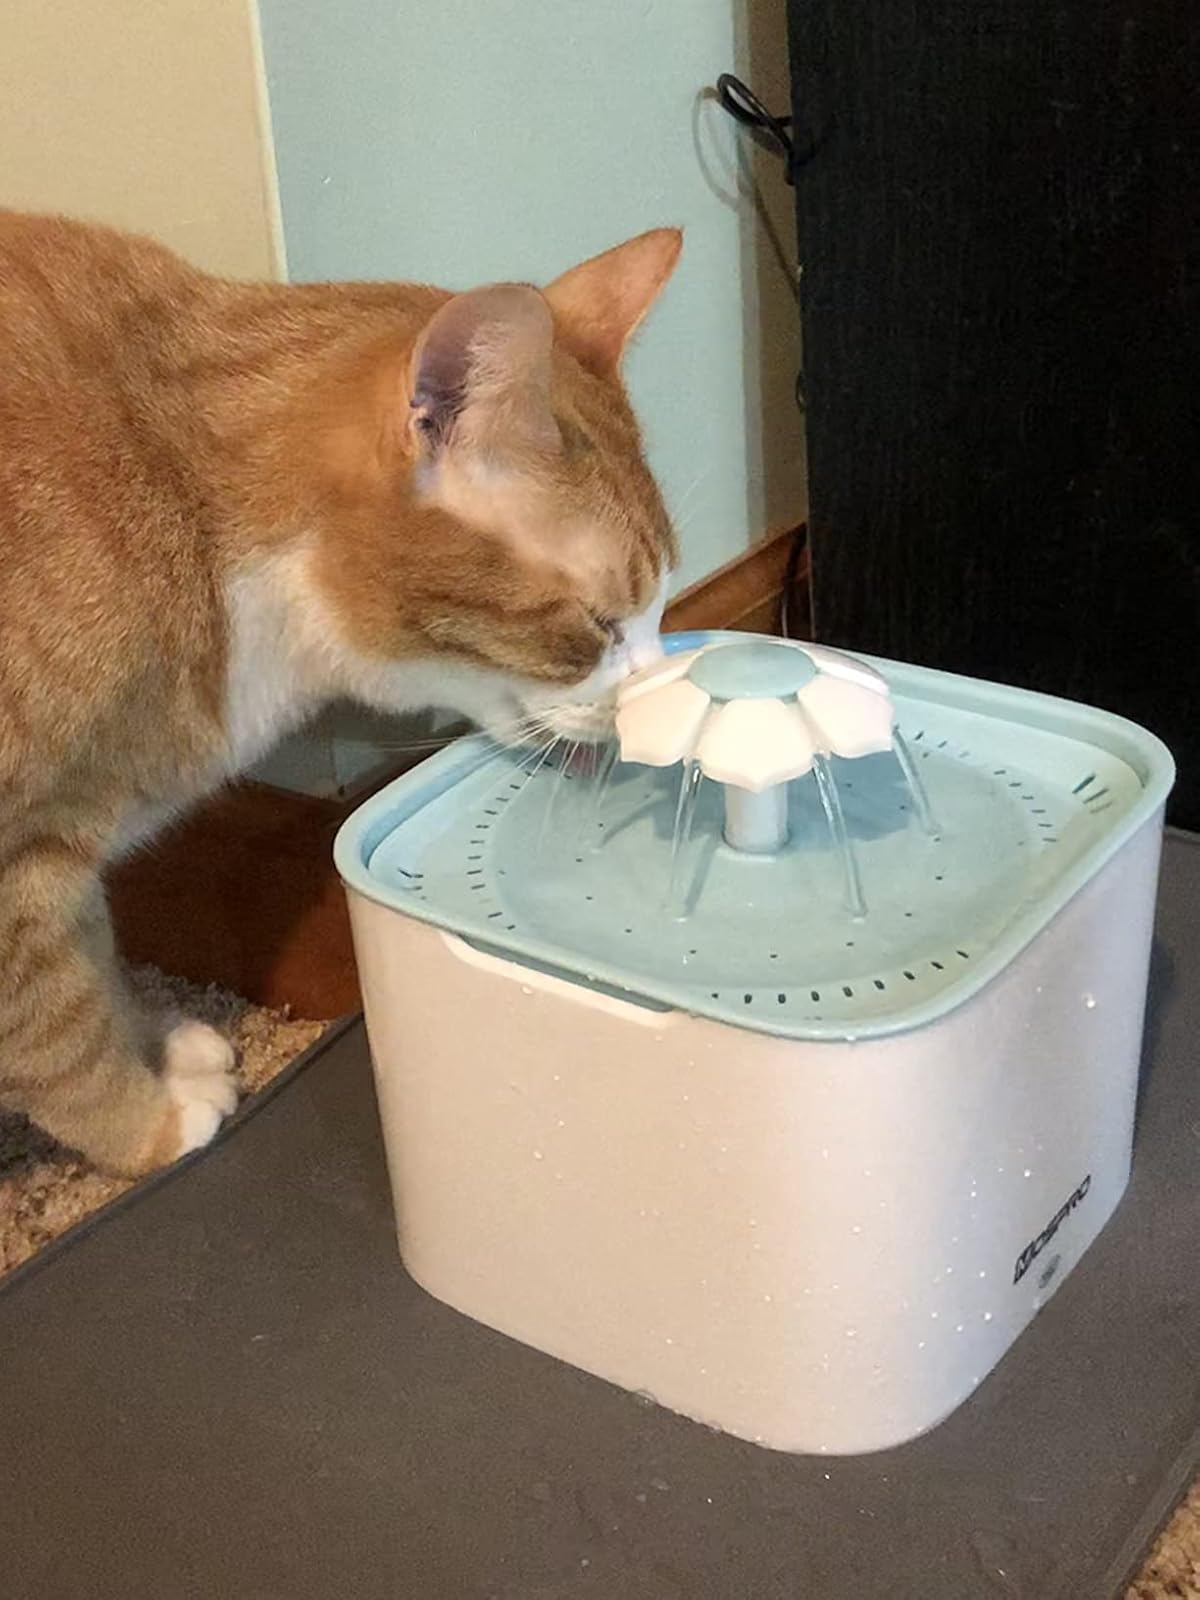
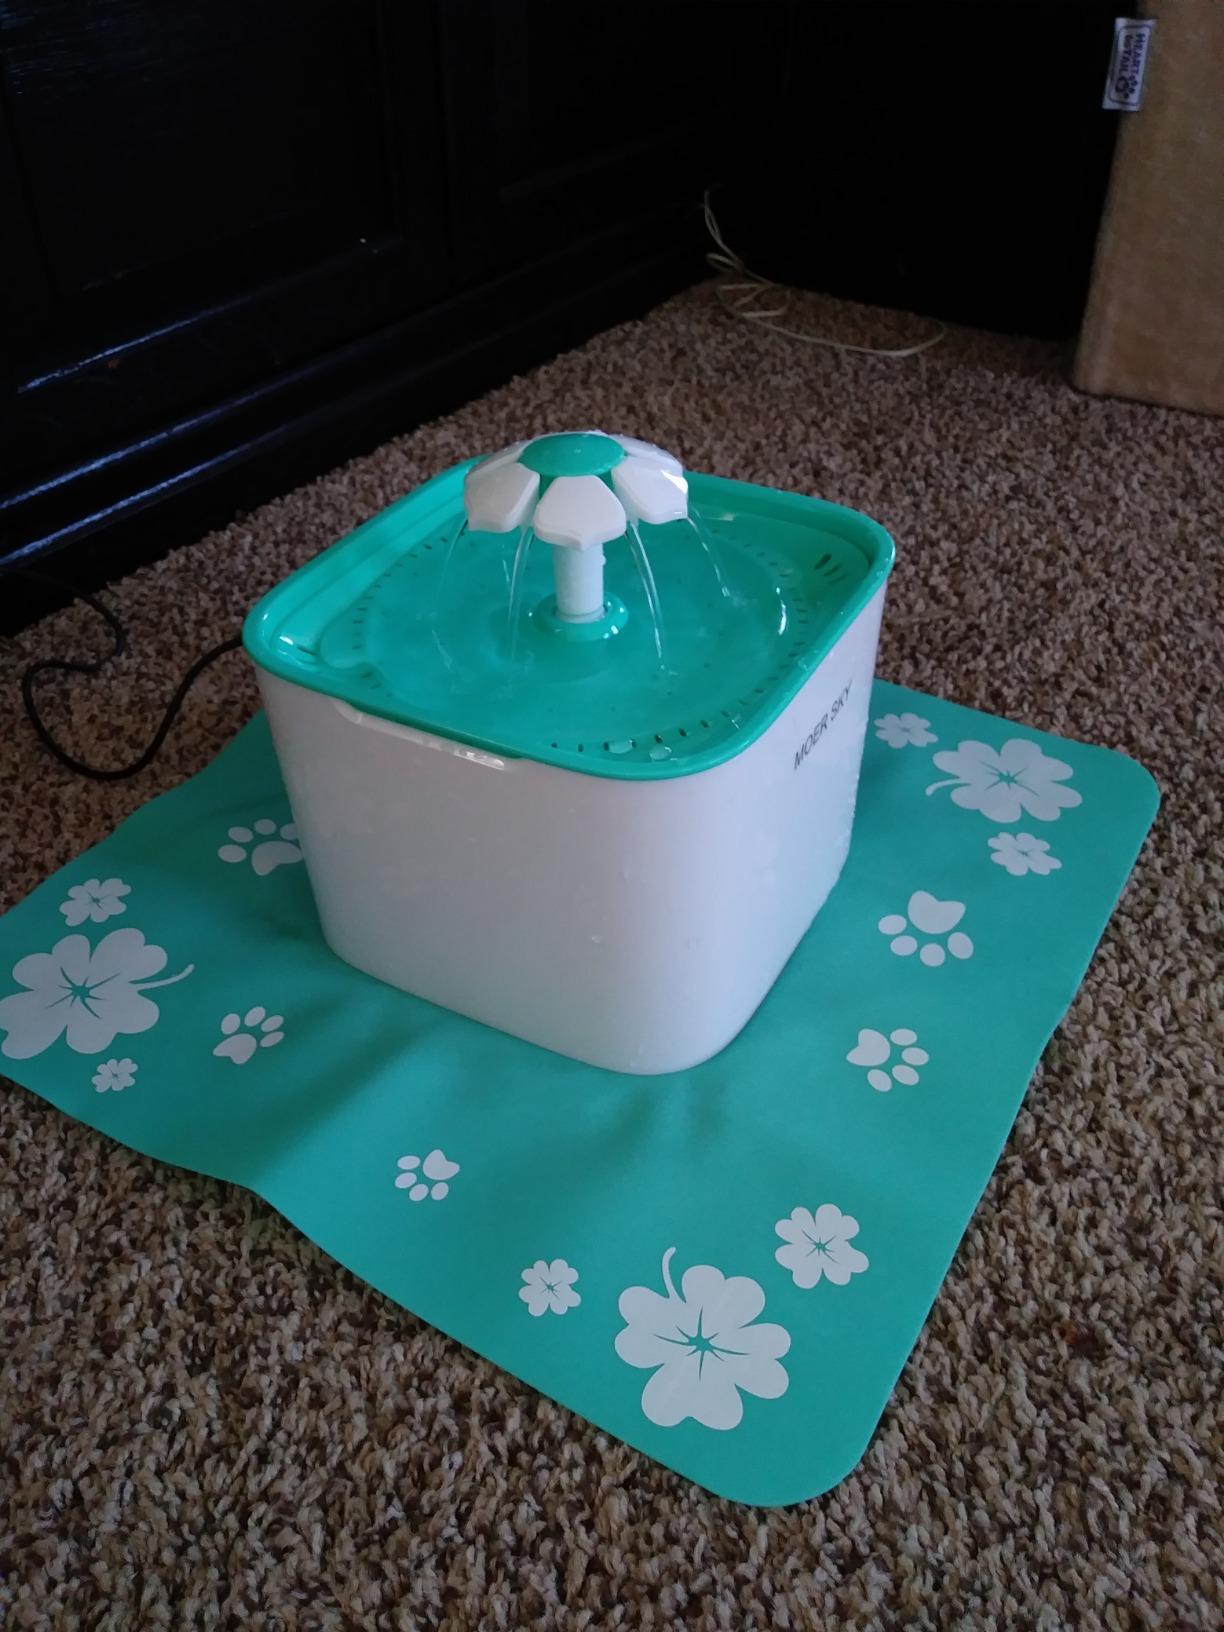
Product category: items_bowl
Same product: no